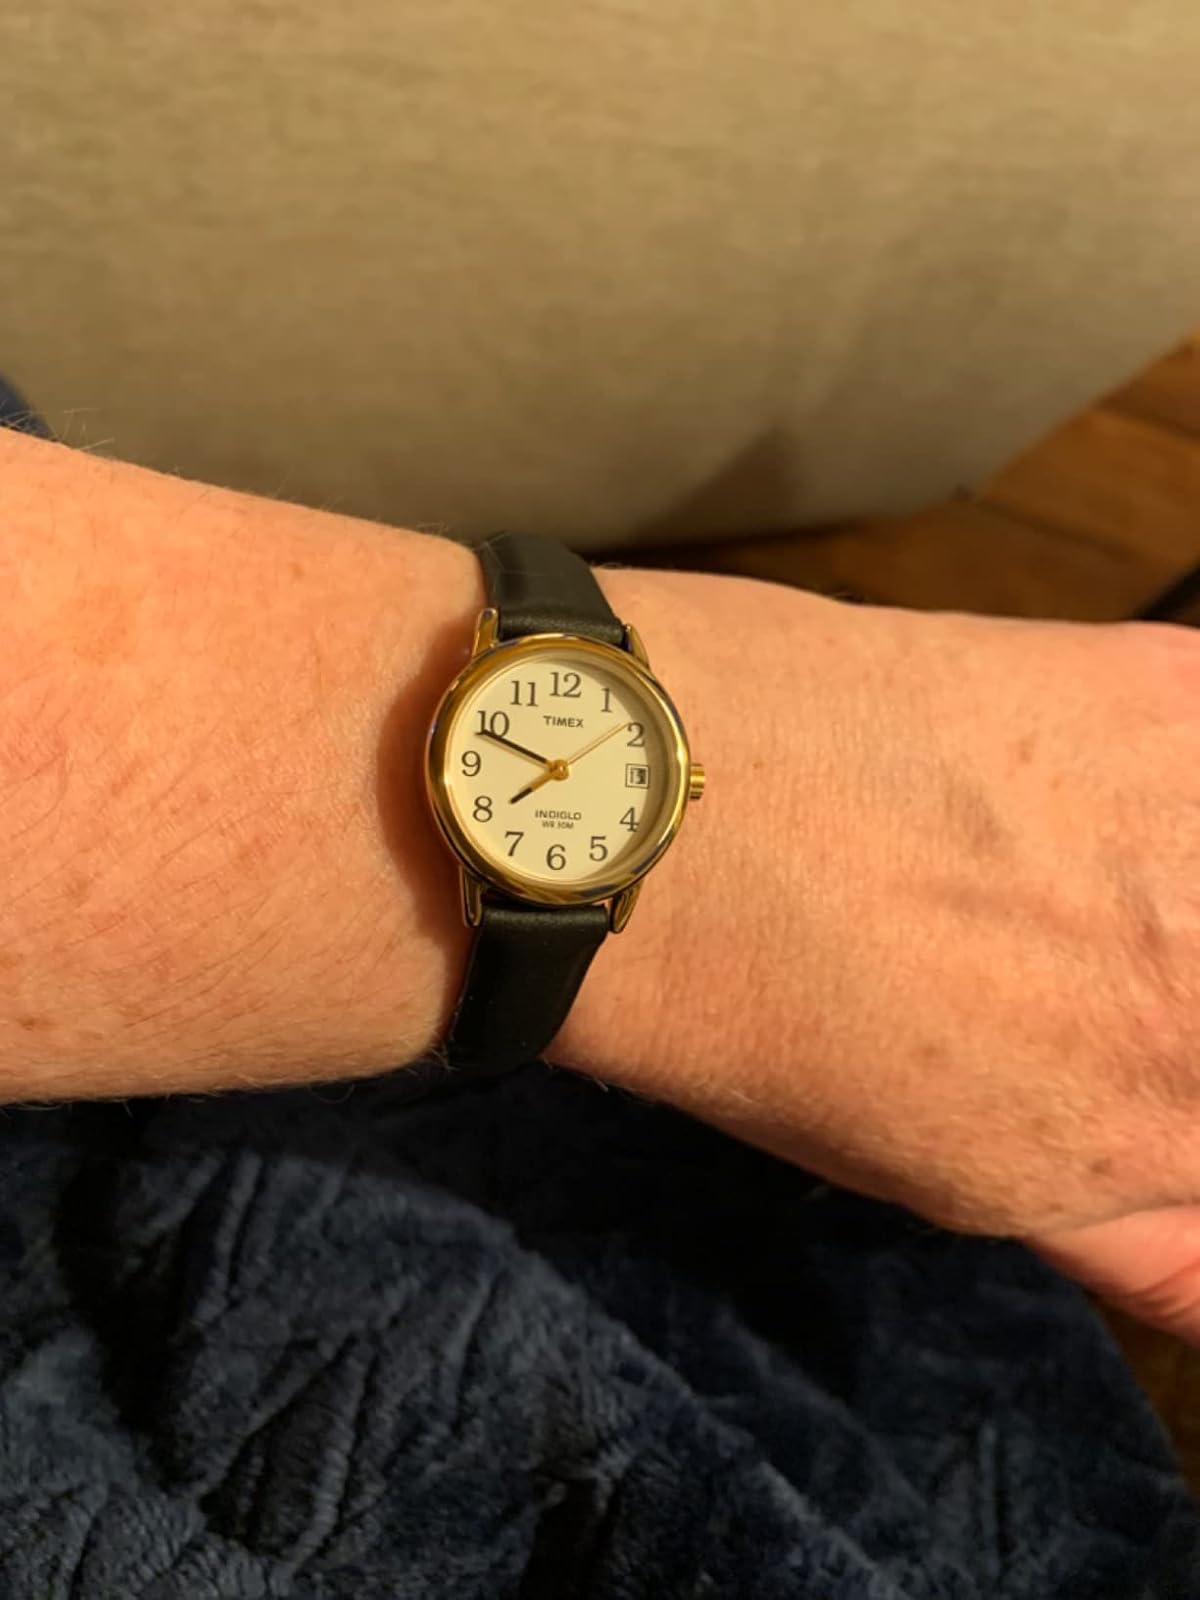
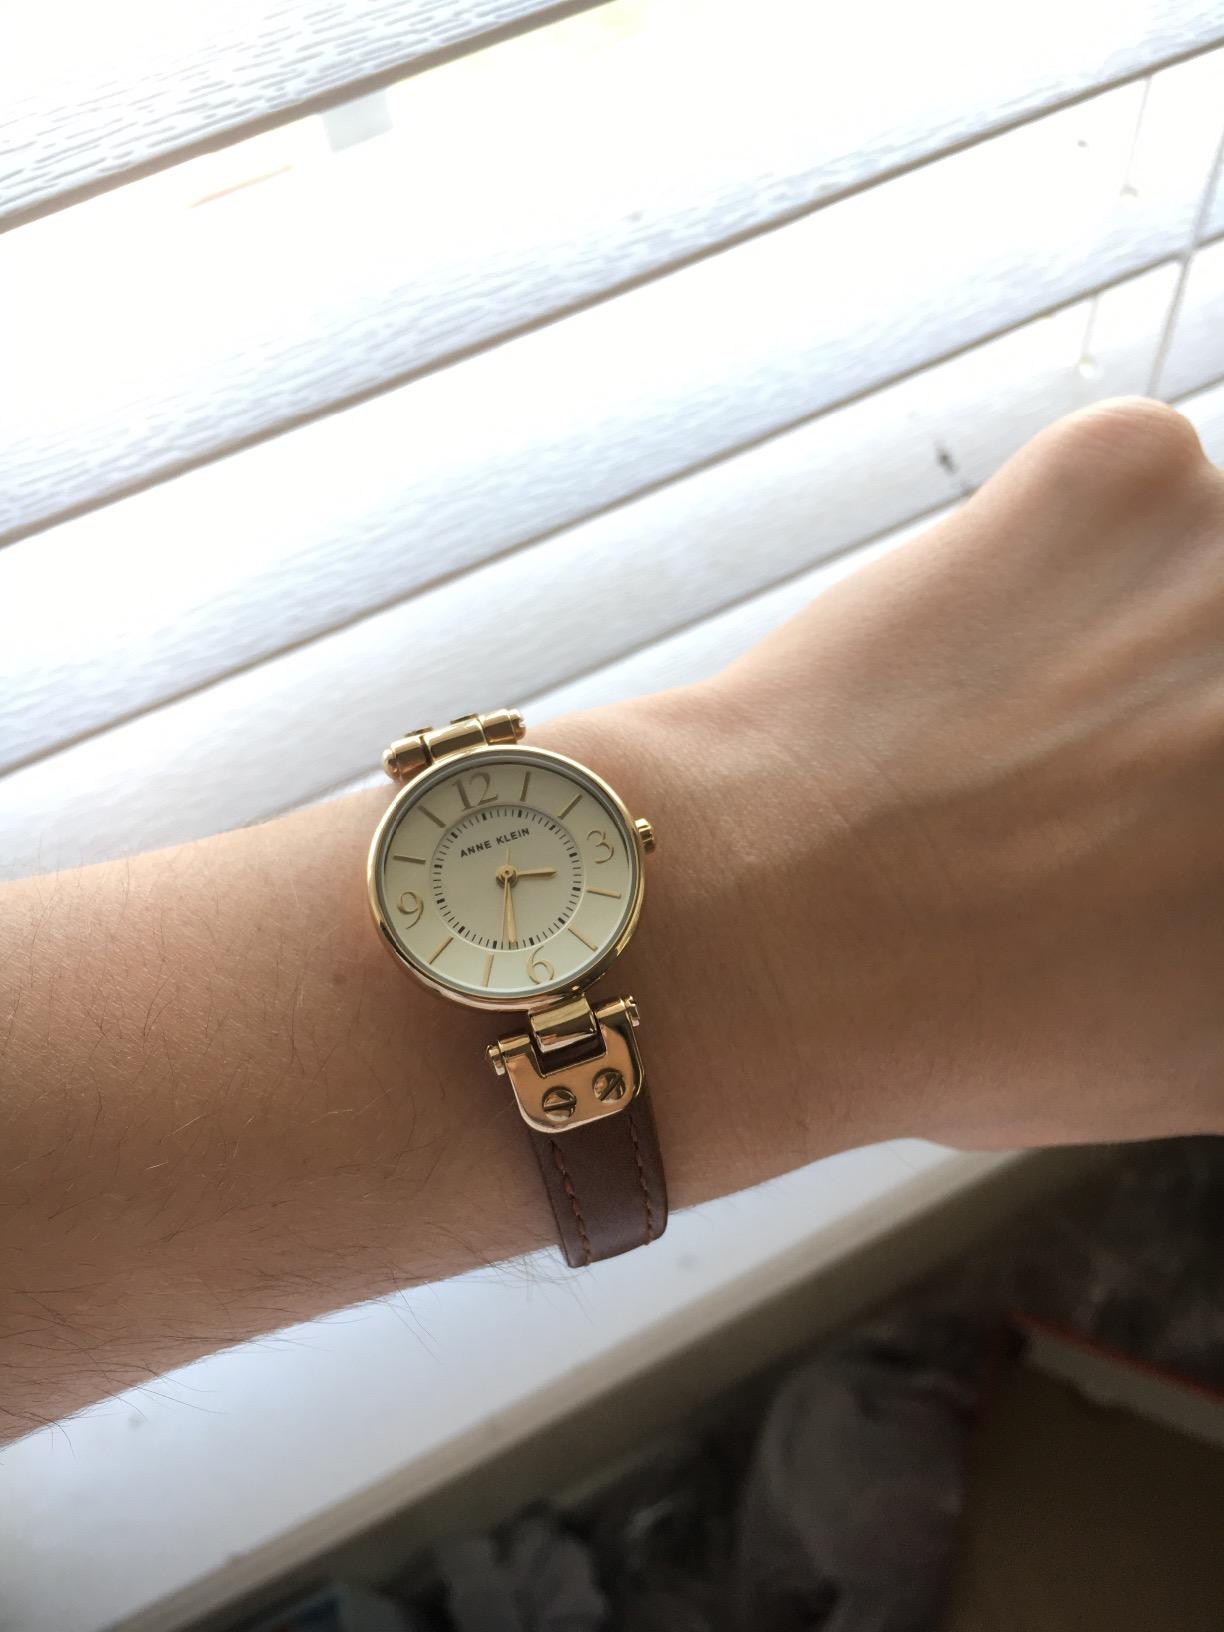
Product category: accessories_watch
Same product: no